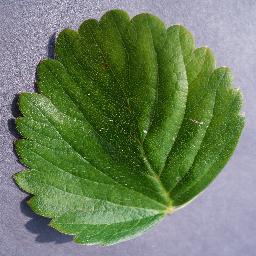
Label: Strawberry___healthy